Cat on a Hot Tin Roof

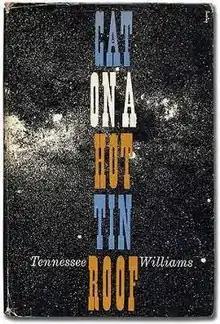
First edition cover (New Directions)

Cat on a Hot Tin Roof is a 1955 American three-act play by Tennessee Williams. The play, an adaptation of his 1952 short story "Three Players of a Summer Game", was written between 1953 and 1955. One of Williams's more famous works and his personal favorite, it won the Pulitzer Prize for Drama in 1955. Set in the "plantation home in the Mississippi Delta" of Big Daddy Pollitt, a wealthy cotton tycoon, the play examines the relationships among members of Big Daddy's family, primarily between his son Brick and Maggie "the Cat", Brick's wife.